Culture of Oceania

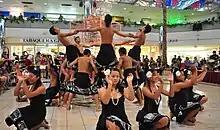
Youth performance of traditional dance at Micronesia Mall, 2012

Wood carving, especially of the houp ("Montrouziera cauliflora"), is a contemporary reflection of the beliefs of the traditional tribal society, and includes totems, masks, chambranles, or flèche faîtière, a kind of arrow that adorns the roofs of Kanak houses. Basketry is a craft widely practiced by tribal women, creating objects of daily use.